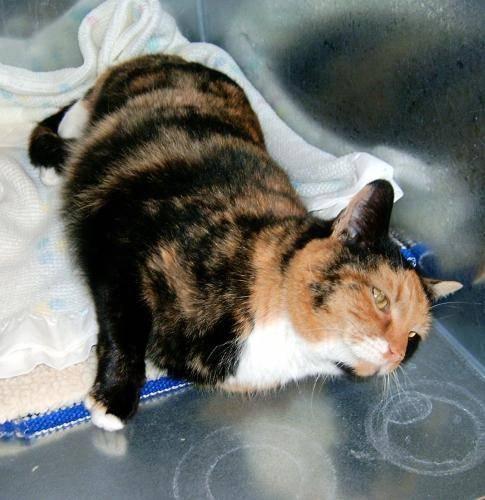
cat